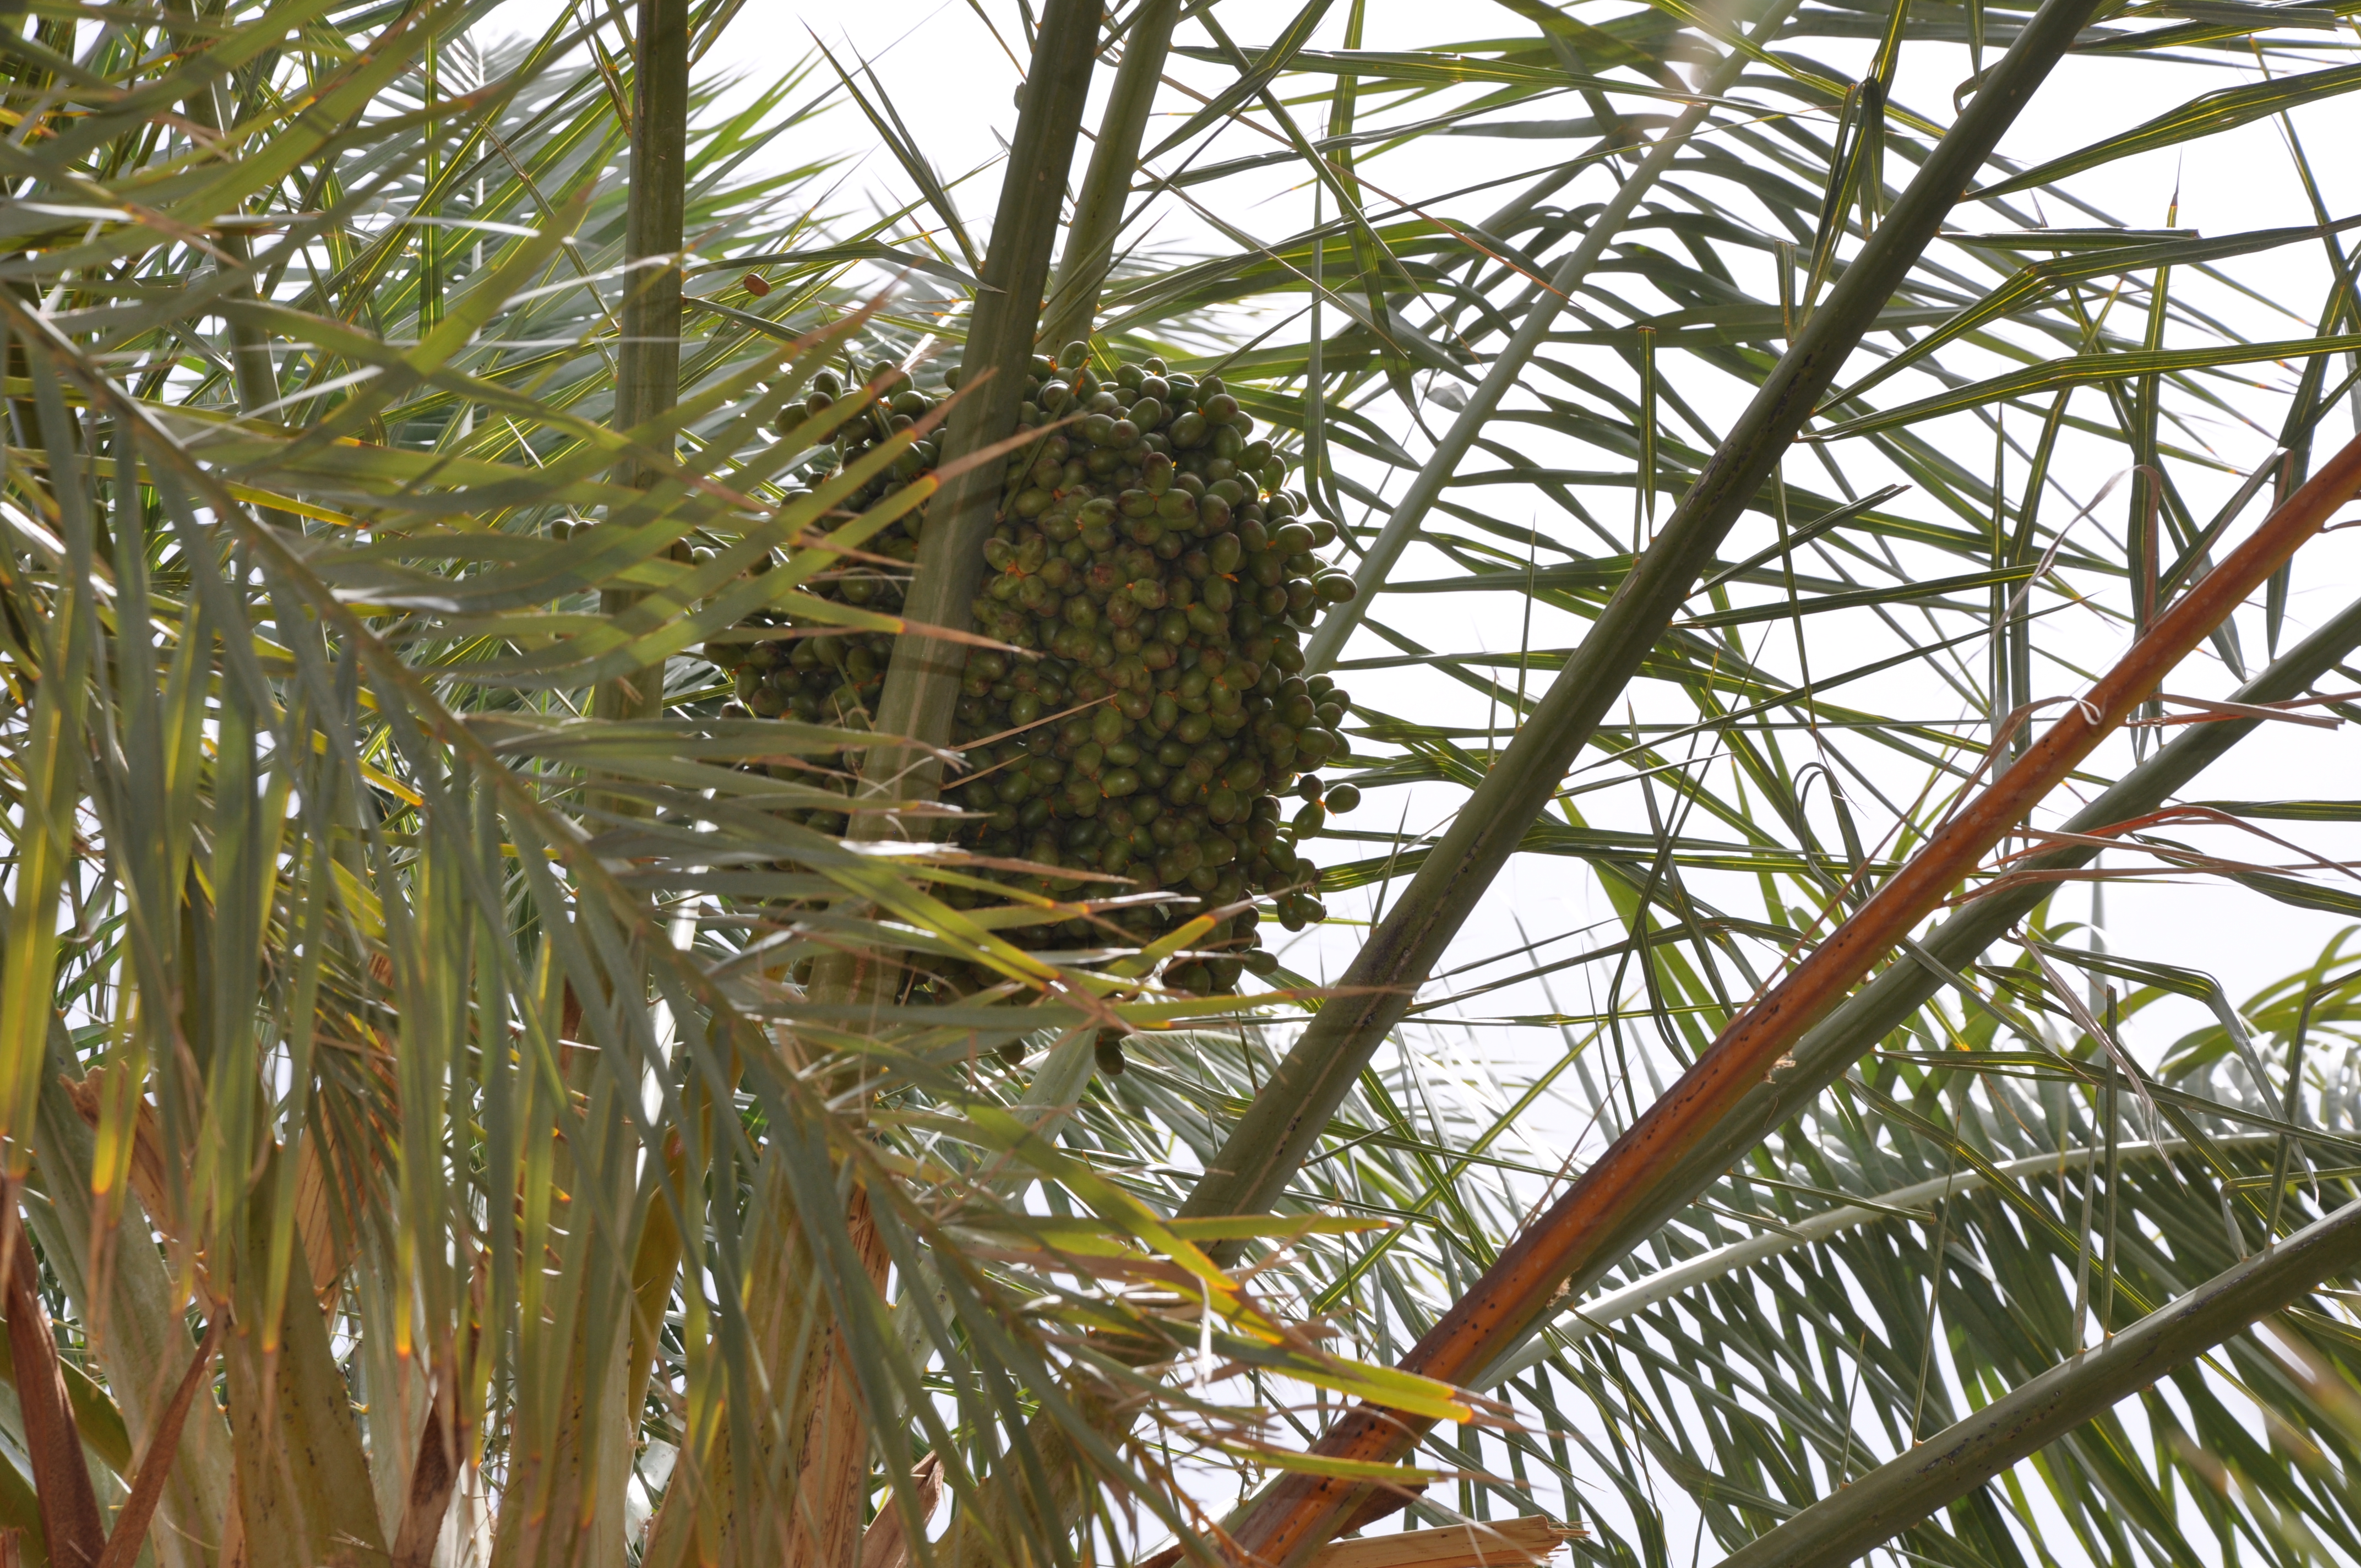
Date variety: bouisthami